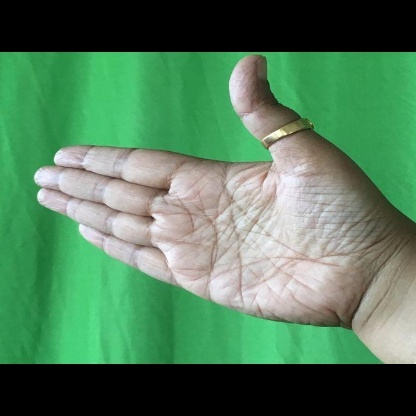
Mudra: Ardhachandran